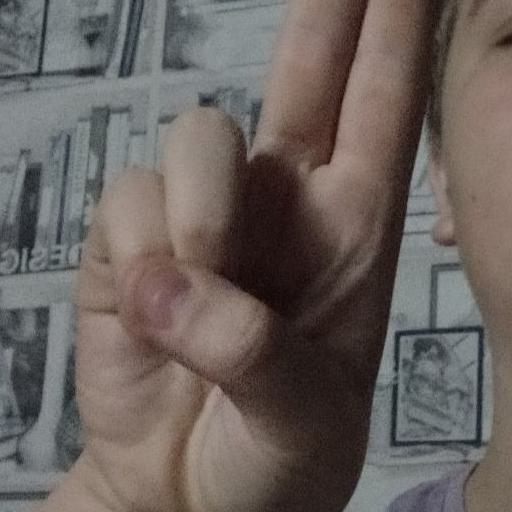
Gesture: two_up